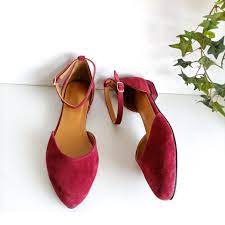
Label: Ballet Flat